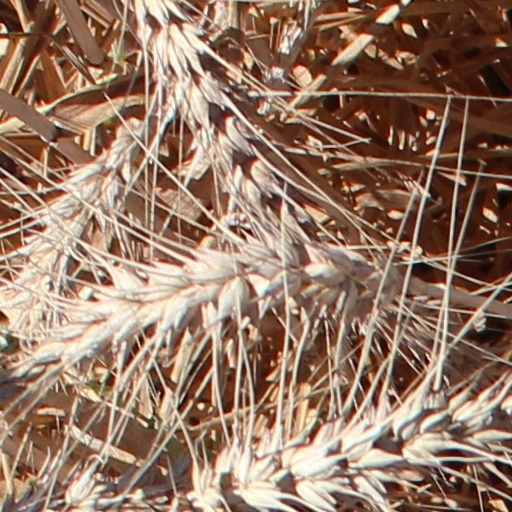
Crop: wheat